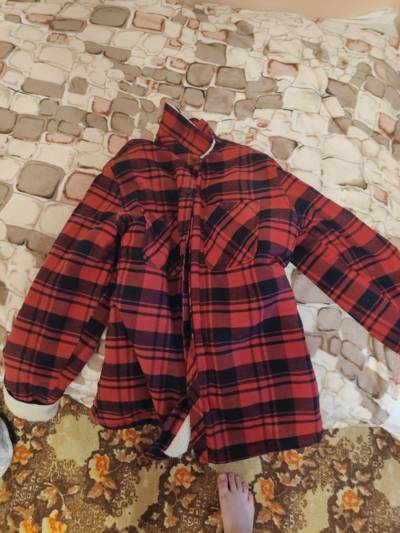
Waste category: clothes